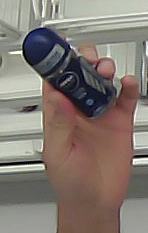
Product: nivea_rollon